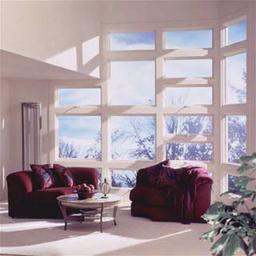
Room type: livingroom